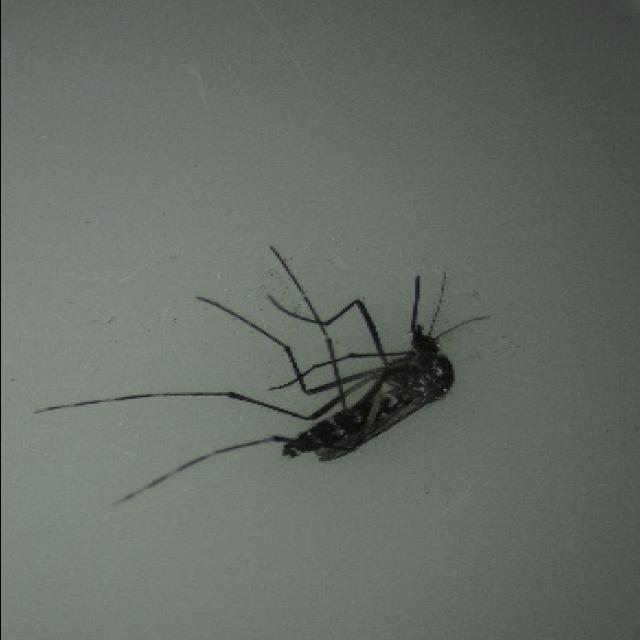
Species: aedes_albopictus